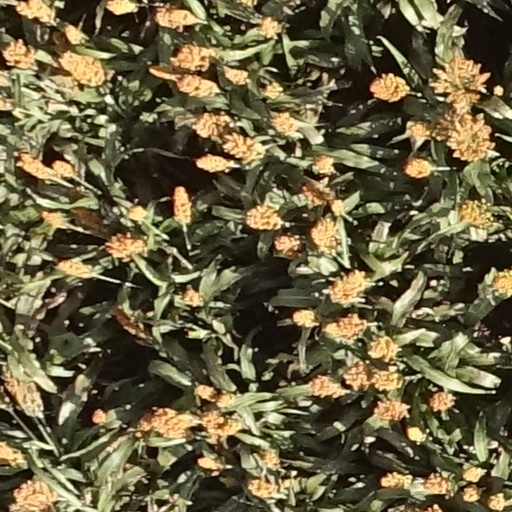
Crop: sorghum